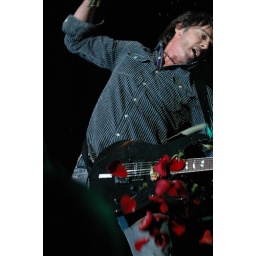
Rick Springfield. Smashing roses against his guitar